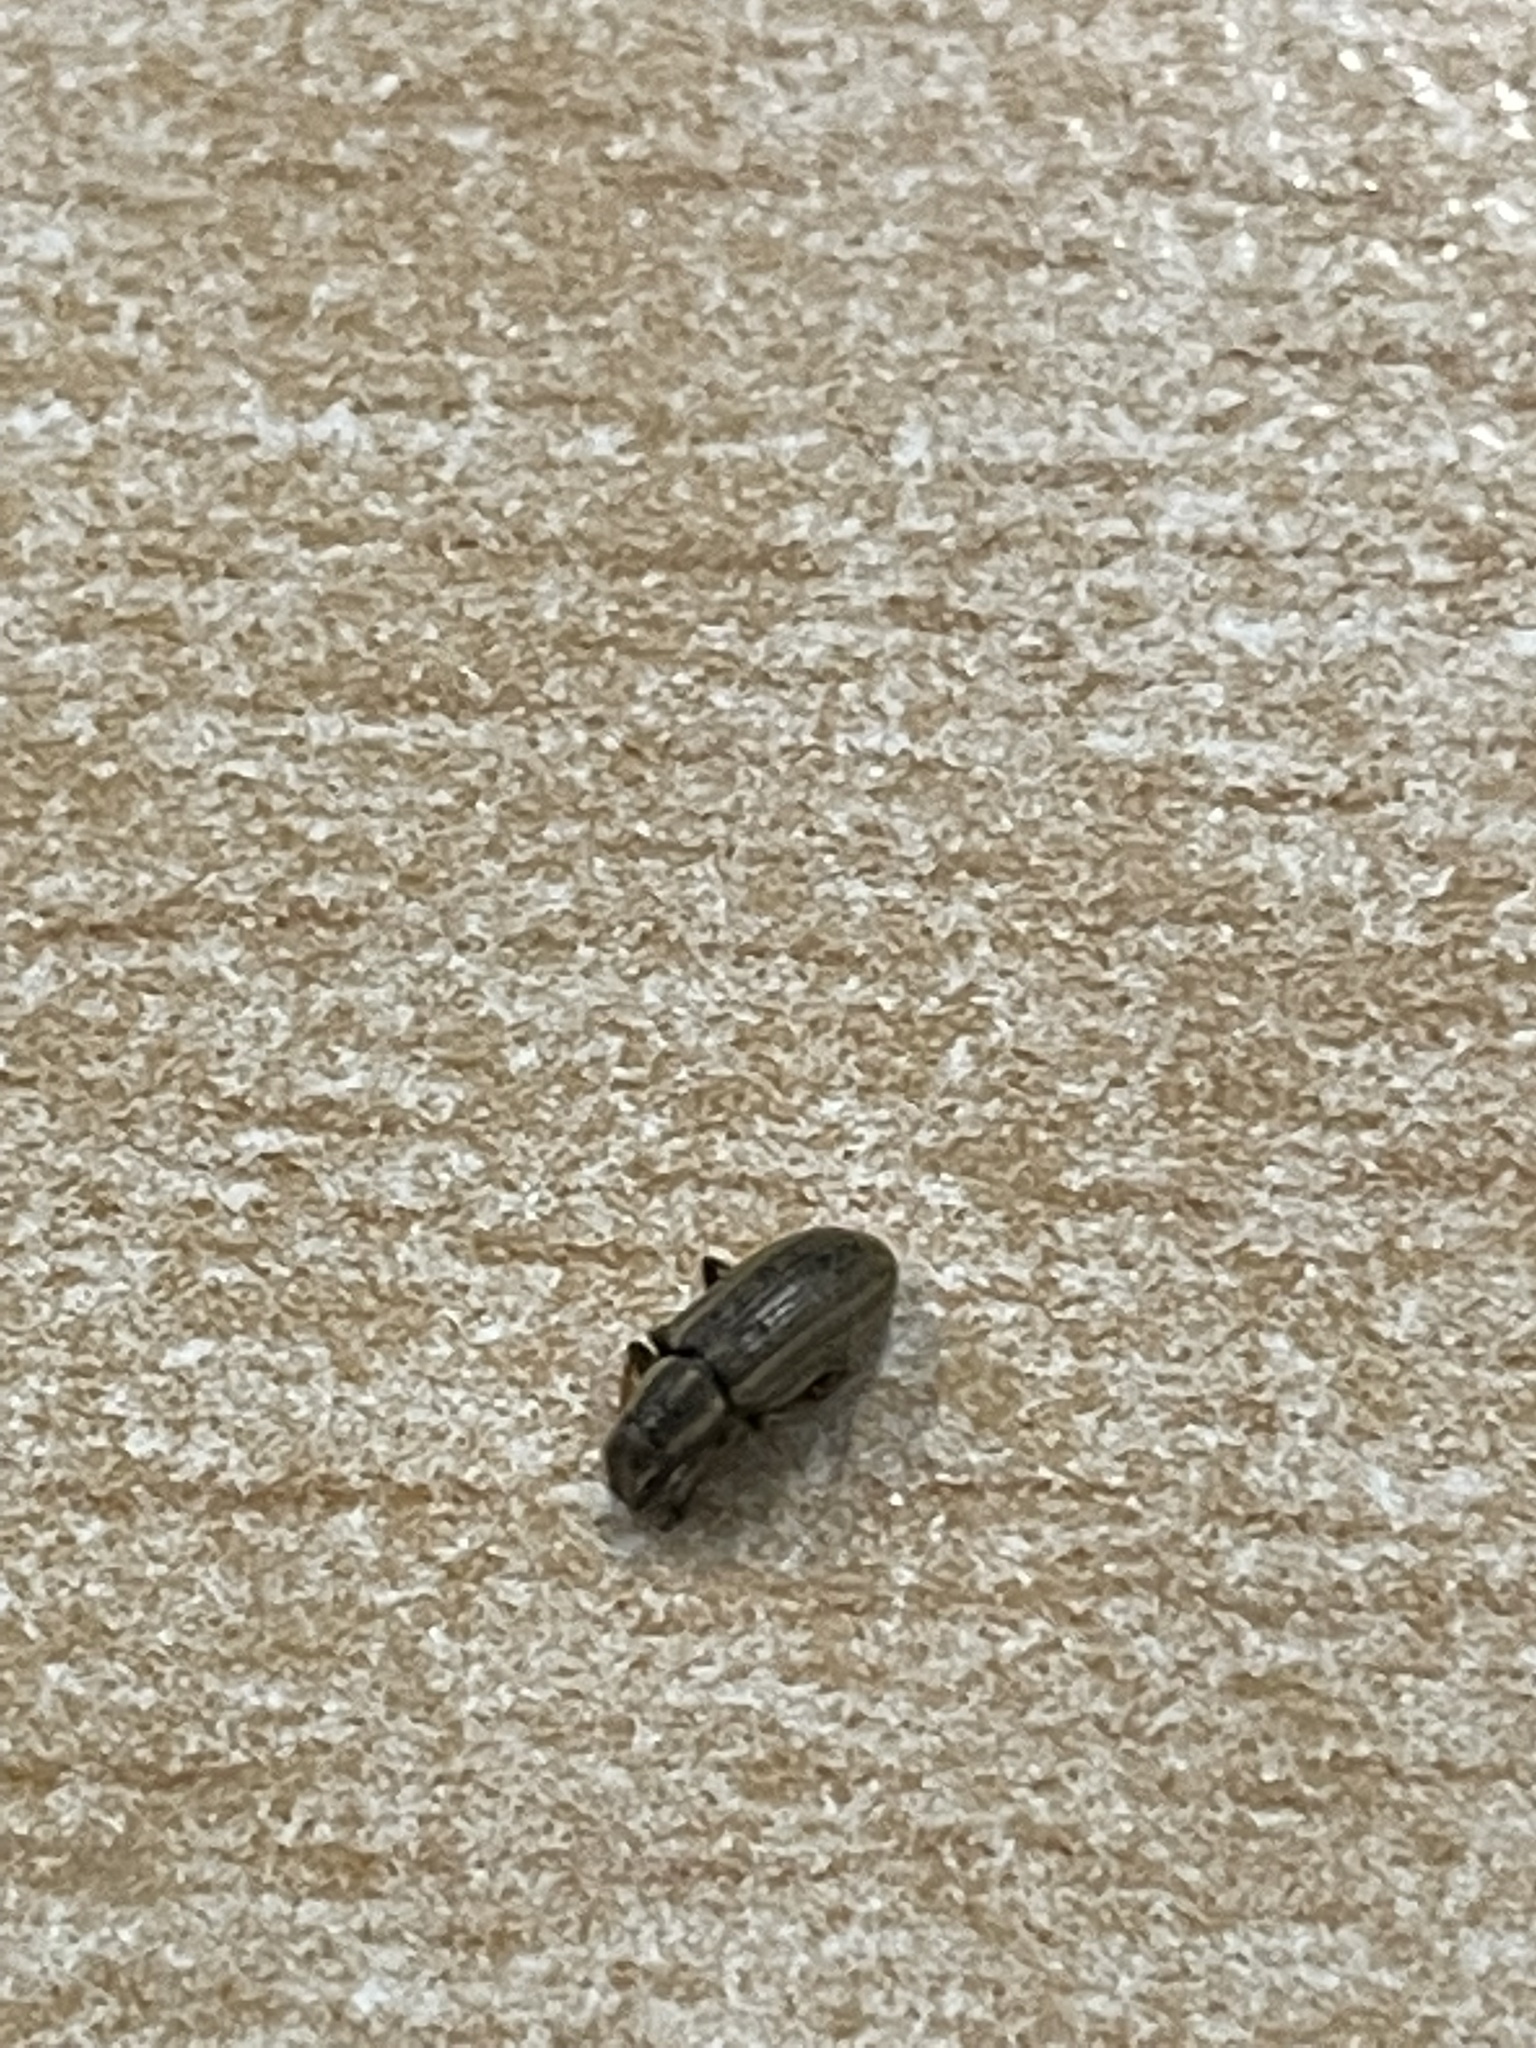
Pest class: pea_leaf_weevil